Black caiman

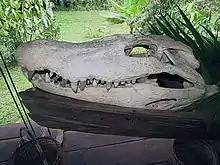
A black caiman skull from a large adult.

The black caiman has dark-coloured, scaly skin. The skin coloration helps with camouflage during its nocturnal hunts, but may also help absorb heat (see "thermoregulation"). The lower jaw has grey banding (brown in older animals), and pale yellow or white bands are present across the flanks of the body, although these are much more prominent in juveniles. This banding fades only gradually as the animal matures. The bony ridge extending from above the eyes down the snout, as seen in other caiman, is present. The eyes are large, as befits its largely nocturnal activity, and brown in colour. Mothers on guard near their nests are tormented by blood-sucking flies that gather around their vulnerable eyes, leaving them bloodshot.